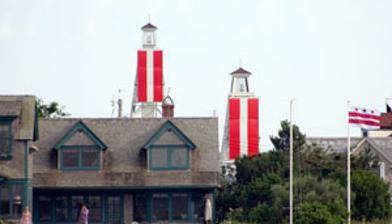
Building: Nantucket Harbor Range Lights
Country: Unknown
Year built: 1908
This article is about the current range lights in Nantucket Harbor. For the predecessor range lights, see Nantucket Beacon and Brant Point Light . Lighthouse Nantucket Harbor Range Lights Location Nantucket, Massachusetts , Brant Point, United States Coordinates 41°17′21″N 70°05′30″W / 41.2892°N 70.0917°W / 41.2892; -70.0917 Light First lit 1908 Nantucket Range Rear Light Construction lumber Height 46 ft (14 m) Shape Pyramidal Skeleton Tower Markings KRW First lit 1908 Focal height 51 ft (16 m) Lens Higher intensity beam to seaward. Characteristic F W Nantucket Reef Range Front Light Construction lumber Height 30 ft (9.1 m) Shape Pyramidal Skeleton Tower Markings KRW First lit 1908 Focal height 35 ft (11 m) Lens Higher intensity beam to seaward. Characteristic Q W The Nantucket Harbor Range Lights are range lights that were built in 1908 to guide vessels through the narrow channel to Nantucket Harbor.  They replaced an older arrangement involving the Nantucket Beacon and the Brant Point Light , which became unusable when the latter was replaced with a new tower. They display red and white vertical striped daymarks , type KRW, one of the twelve combinations used by the Coast Guard. It is not known why the official USCG name of the front light, Nantucket Reef Range Front Light includes the word "reef". References